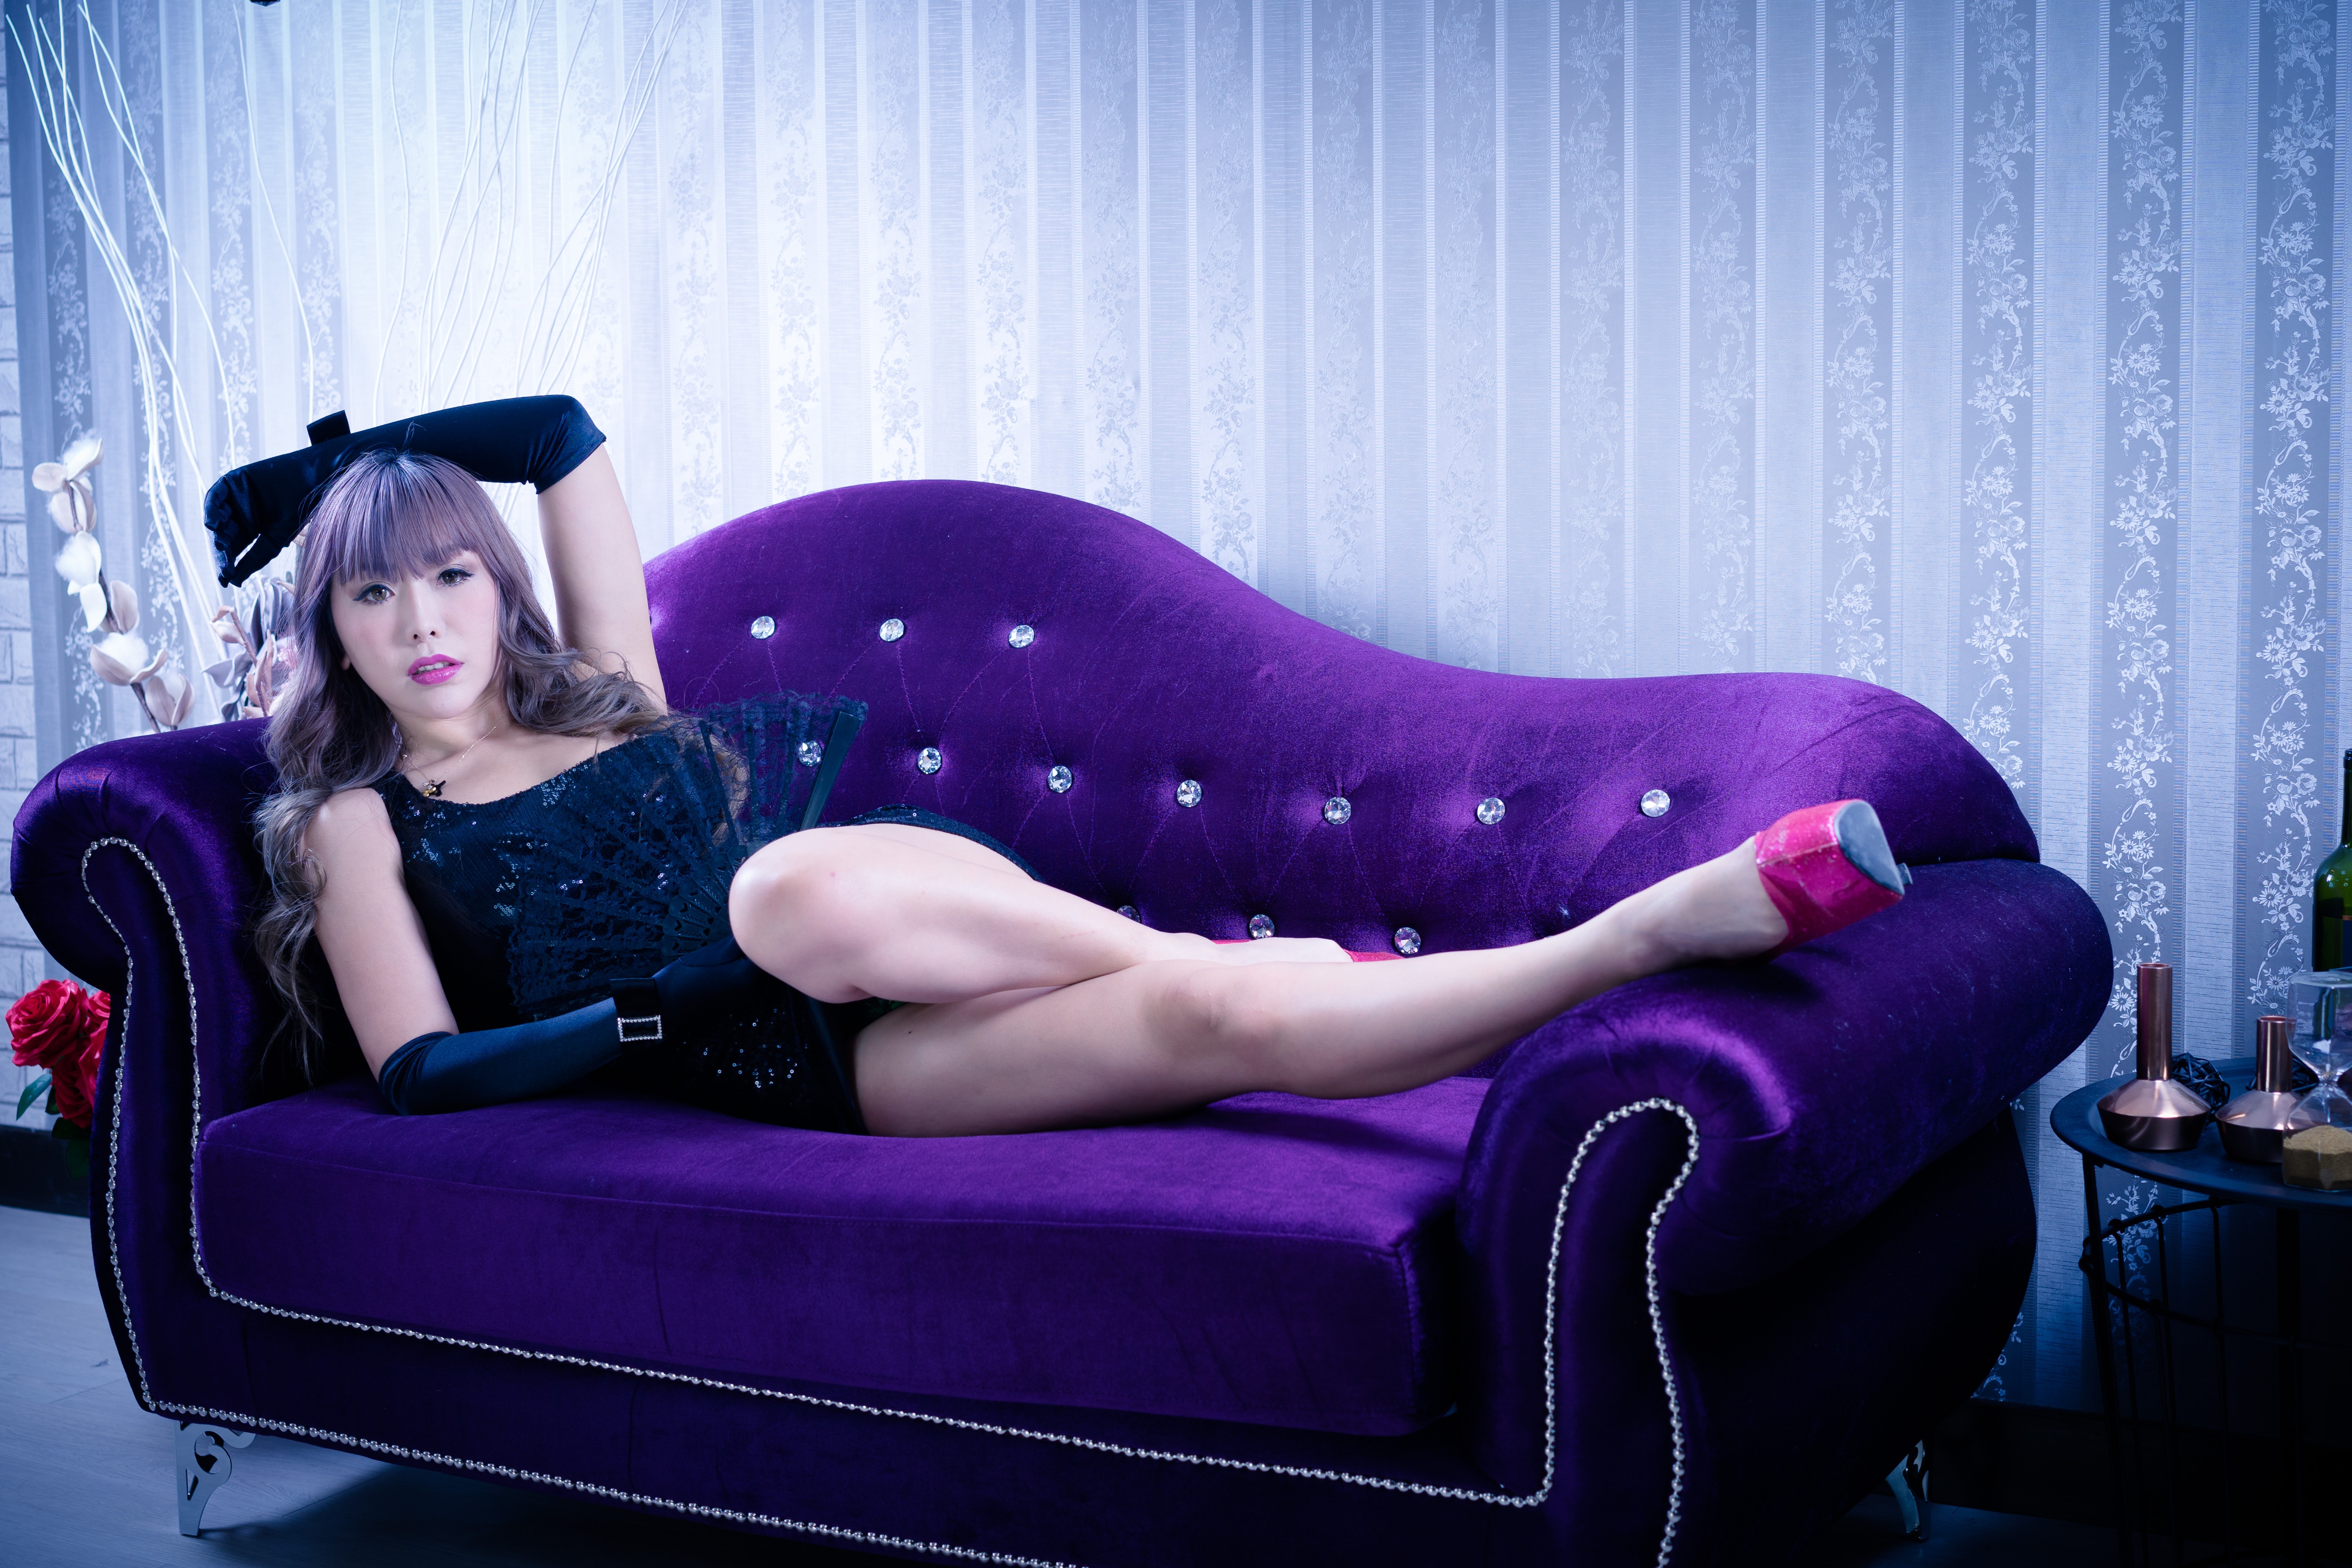
purple, violet, beauty, pink, leg, black hair, sitting, furniture, model, fetish model, long hair, photo shoot, photography, couch, magenta, fashion accessory, thigh